The American Bride

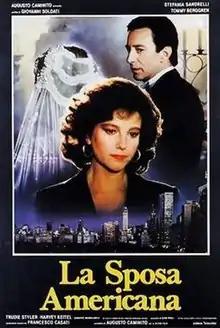

The American Bride is a 1986 Italian romance film written and directed by Giovanni Soldati. It is based on the novel with the same name written by the director's father.